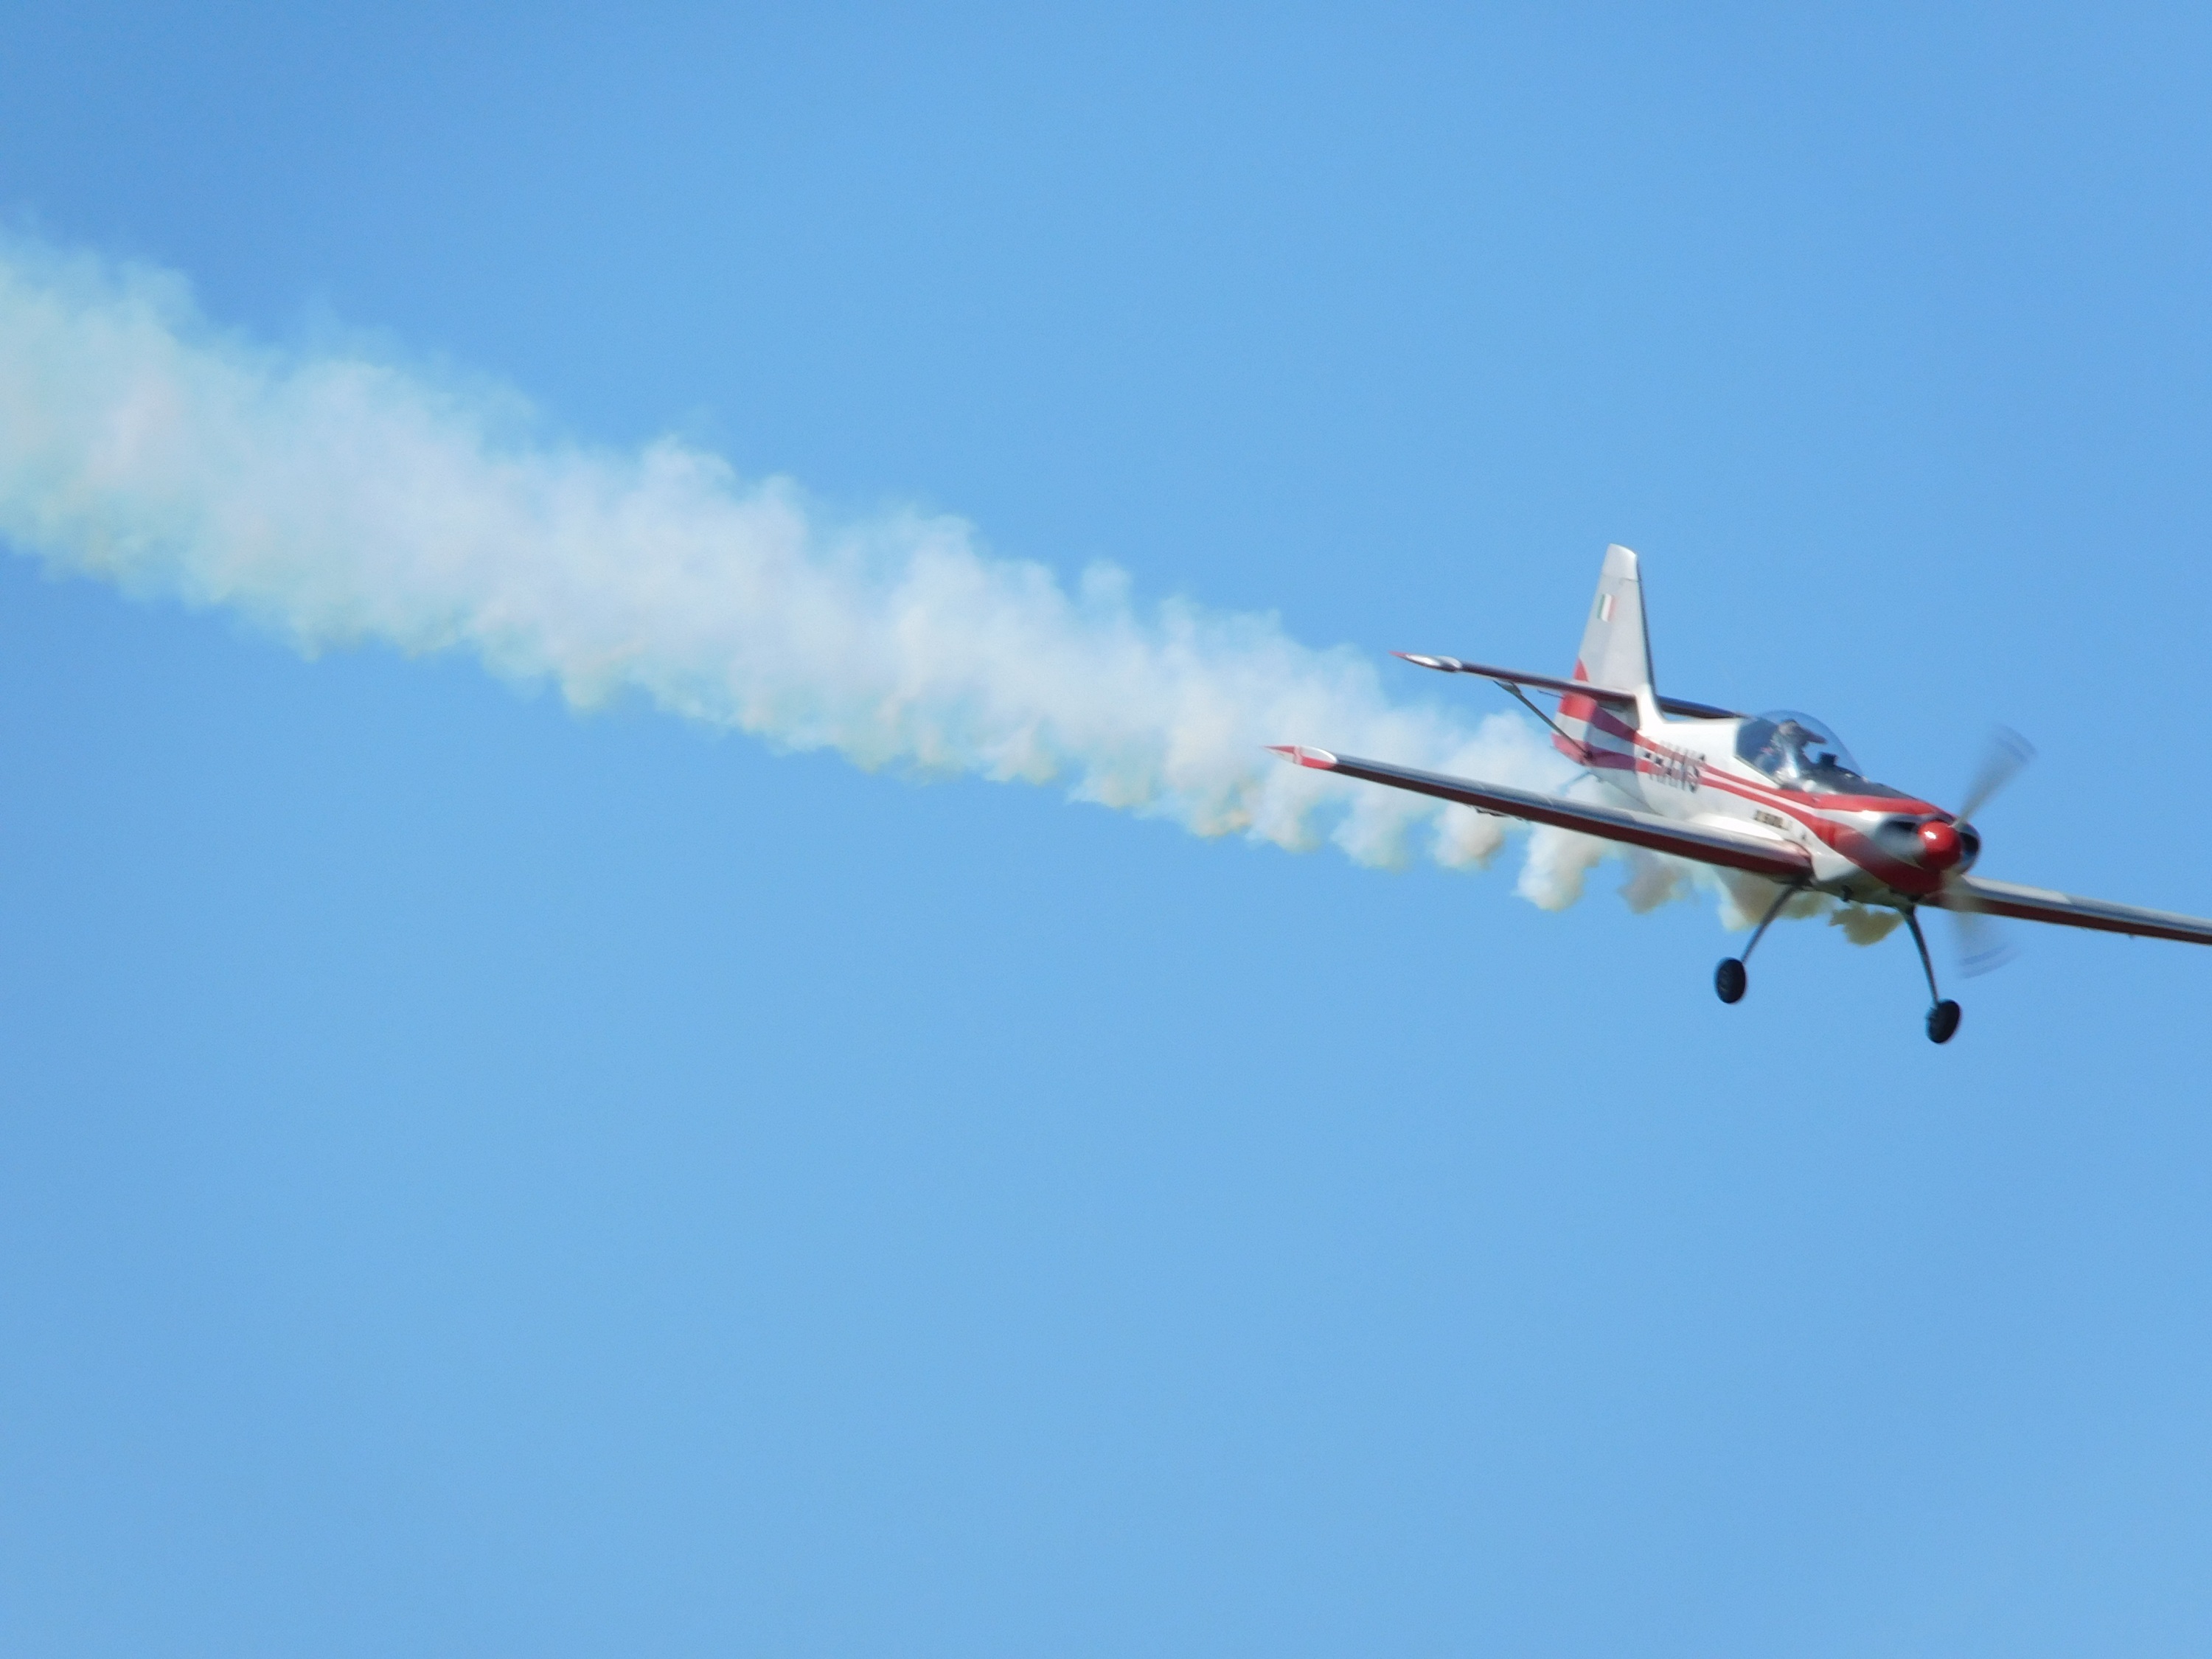
sky, wake, airplane, plane, aircraft, vehicle, airline, aviation, flight, evolution, propeller, acrobatic, air show, aerobatics, monoplane, aerobatic airplane, atmosphere of earth, general aviation